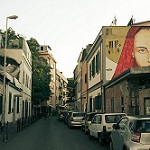
Label: street